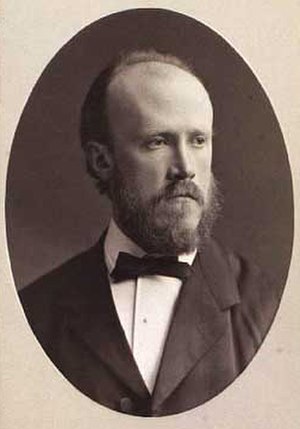
J.A. Fridericia
Julius Albert Fridericia var dansk historiker og professor.